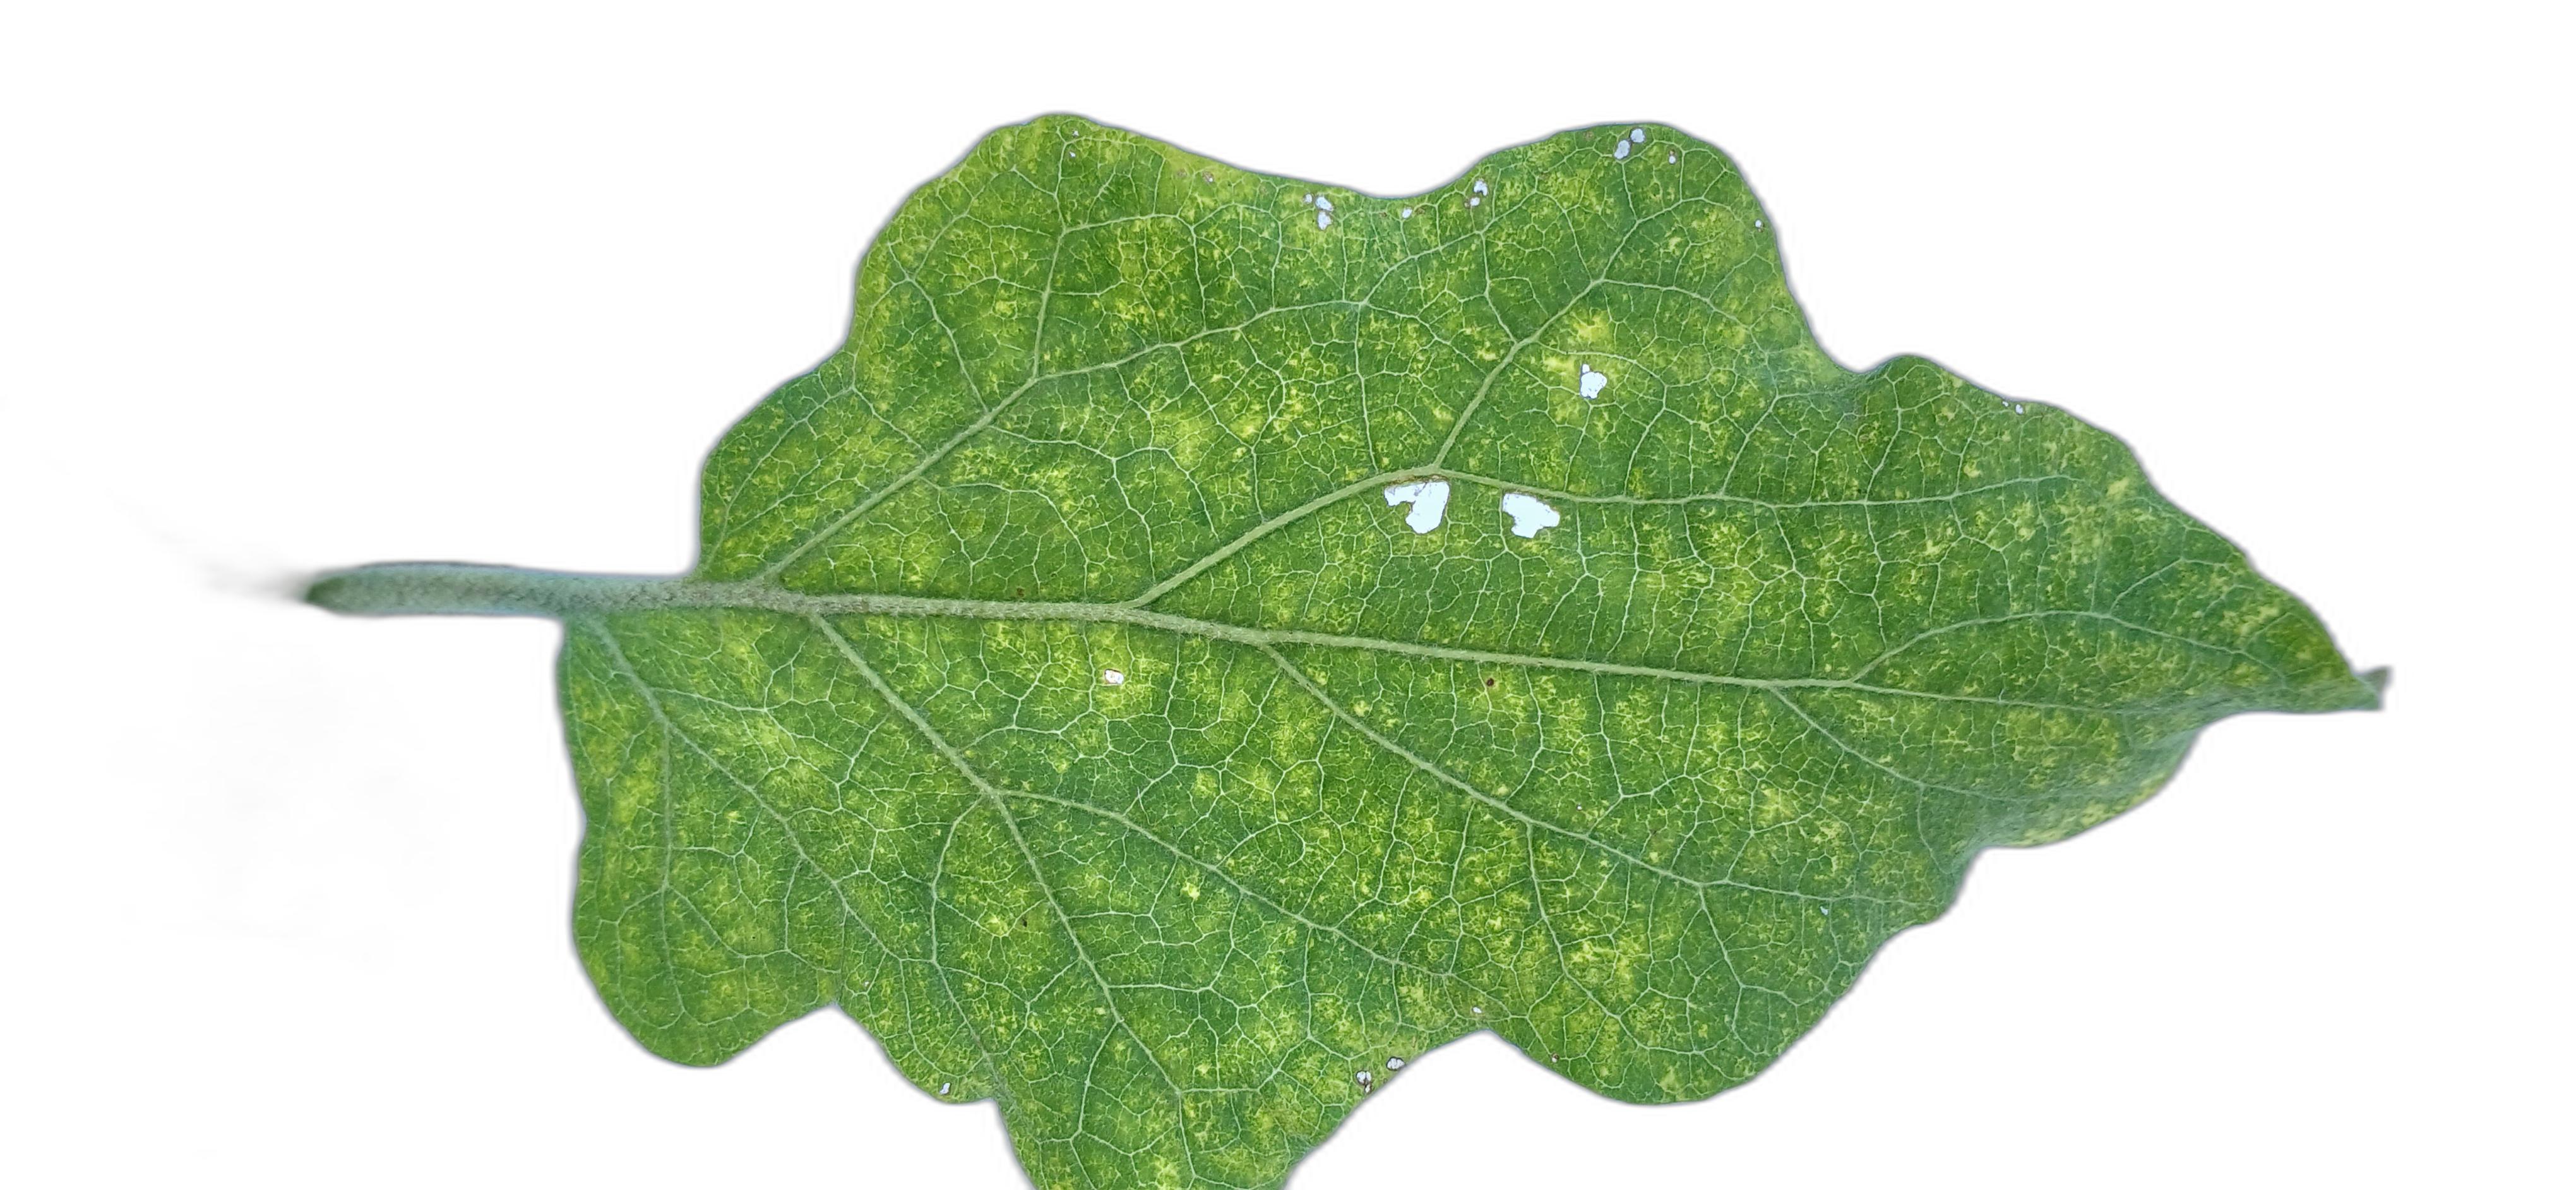
Label: Mosaic Virus Disease